Barry M. Goldwater Scholarship

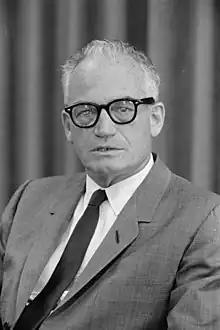
The scholarship is named for Senator Barry Goldwater (pictured 1962).

The Barry Goldwater Scholarship and Excellence in Education Foundation was established by the United States Congress in 1986 in honor of former United States Senator and 1964 presidential candidate Barry Goldwater. Its goal is to provide a continuing source of highly qualified scientists, mathematicians, and engineers by awarding scholarships to college students who are US citizens or permanent residents and intend to pursue careers in these fields.